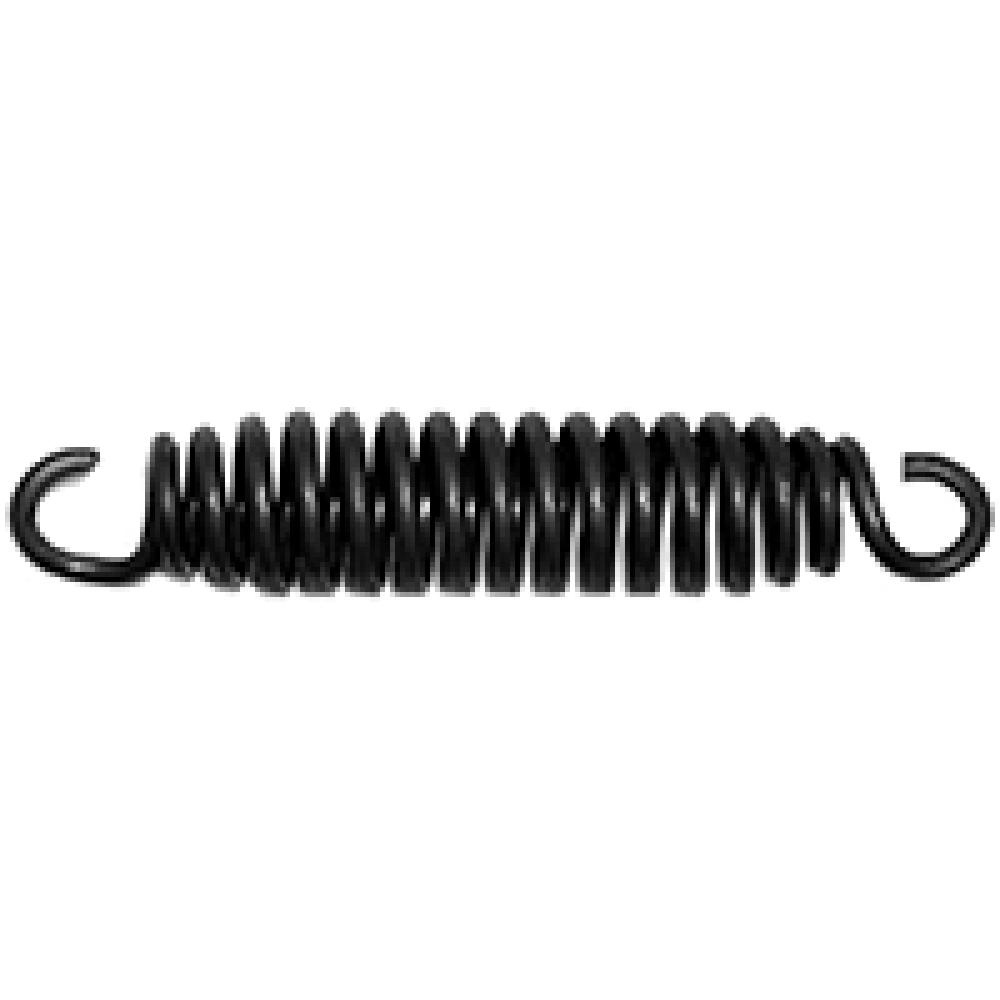
R21753-AIC Brake Return Spring
Aftermarket Replacement Brake Return Spring Models: 520, 530, 620, 630, 720, 730, 820, 830 Reference Number(s): A348R, R21753, TP-R21753, TP-R21753-A
Brand: AIC Replacement Parts
Category: Home & Garden > Lawn & Garden > Outdoor Power Equipment Accessories > Grass Edger Accessories > Edger Springs